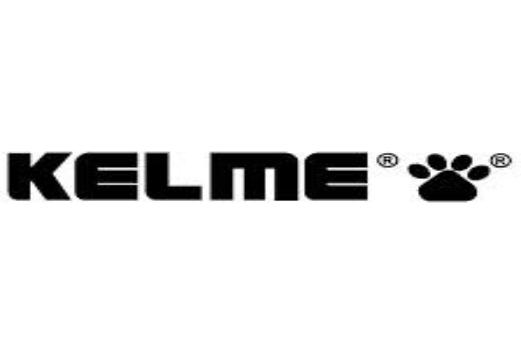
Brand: Kelme
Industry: Sports